Timothy Naftali

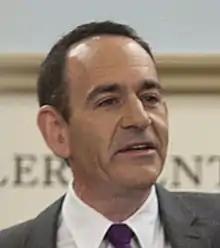
Naftali in 2012

Timothy Naftali (born January 31, 1962) is a Canadian American historian who is clinical associate professor of public service at New York University. He has written four books, two of them co-authored with Alexander Fursenko on the Cuban Missile Crisis and Nikita Khrushchev. He is a regular CNN contributor as a CNN presidential historian.